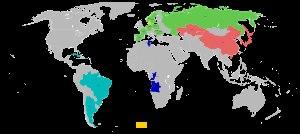
La 22ᵉ édition du championnat du monde féminin de handball est organisée par le Danemark du 5 au 20 décembre 2015 en collaboration avec la Fédération internationale de handball et la Fédération danoise de handball. C'est la deuxième fois qu'un championnat du monde se déroule dans ce pays.